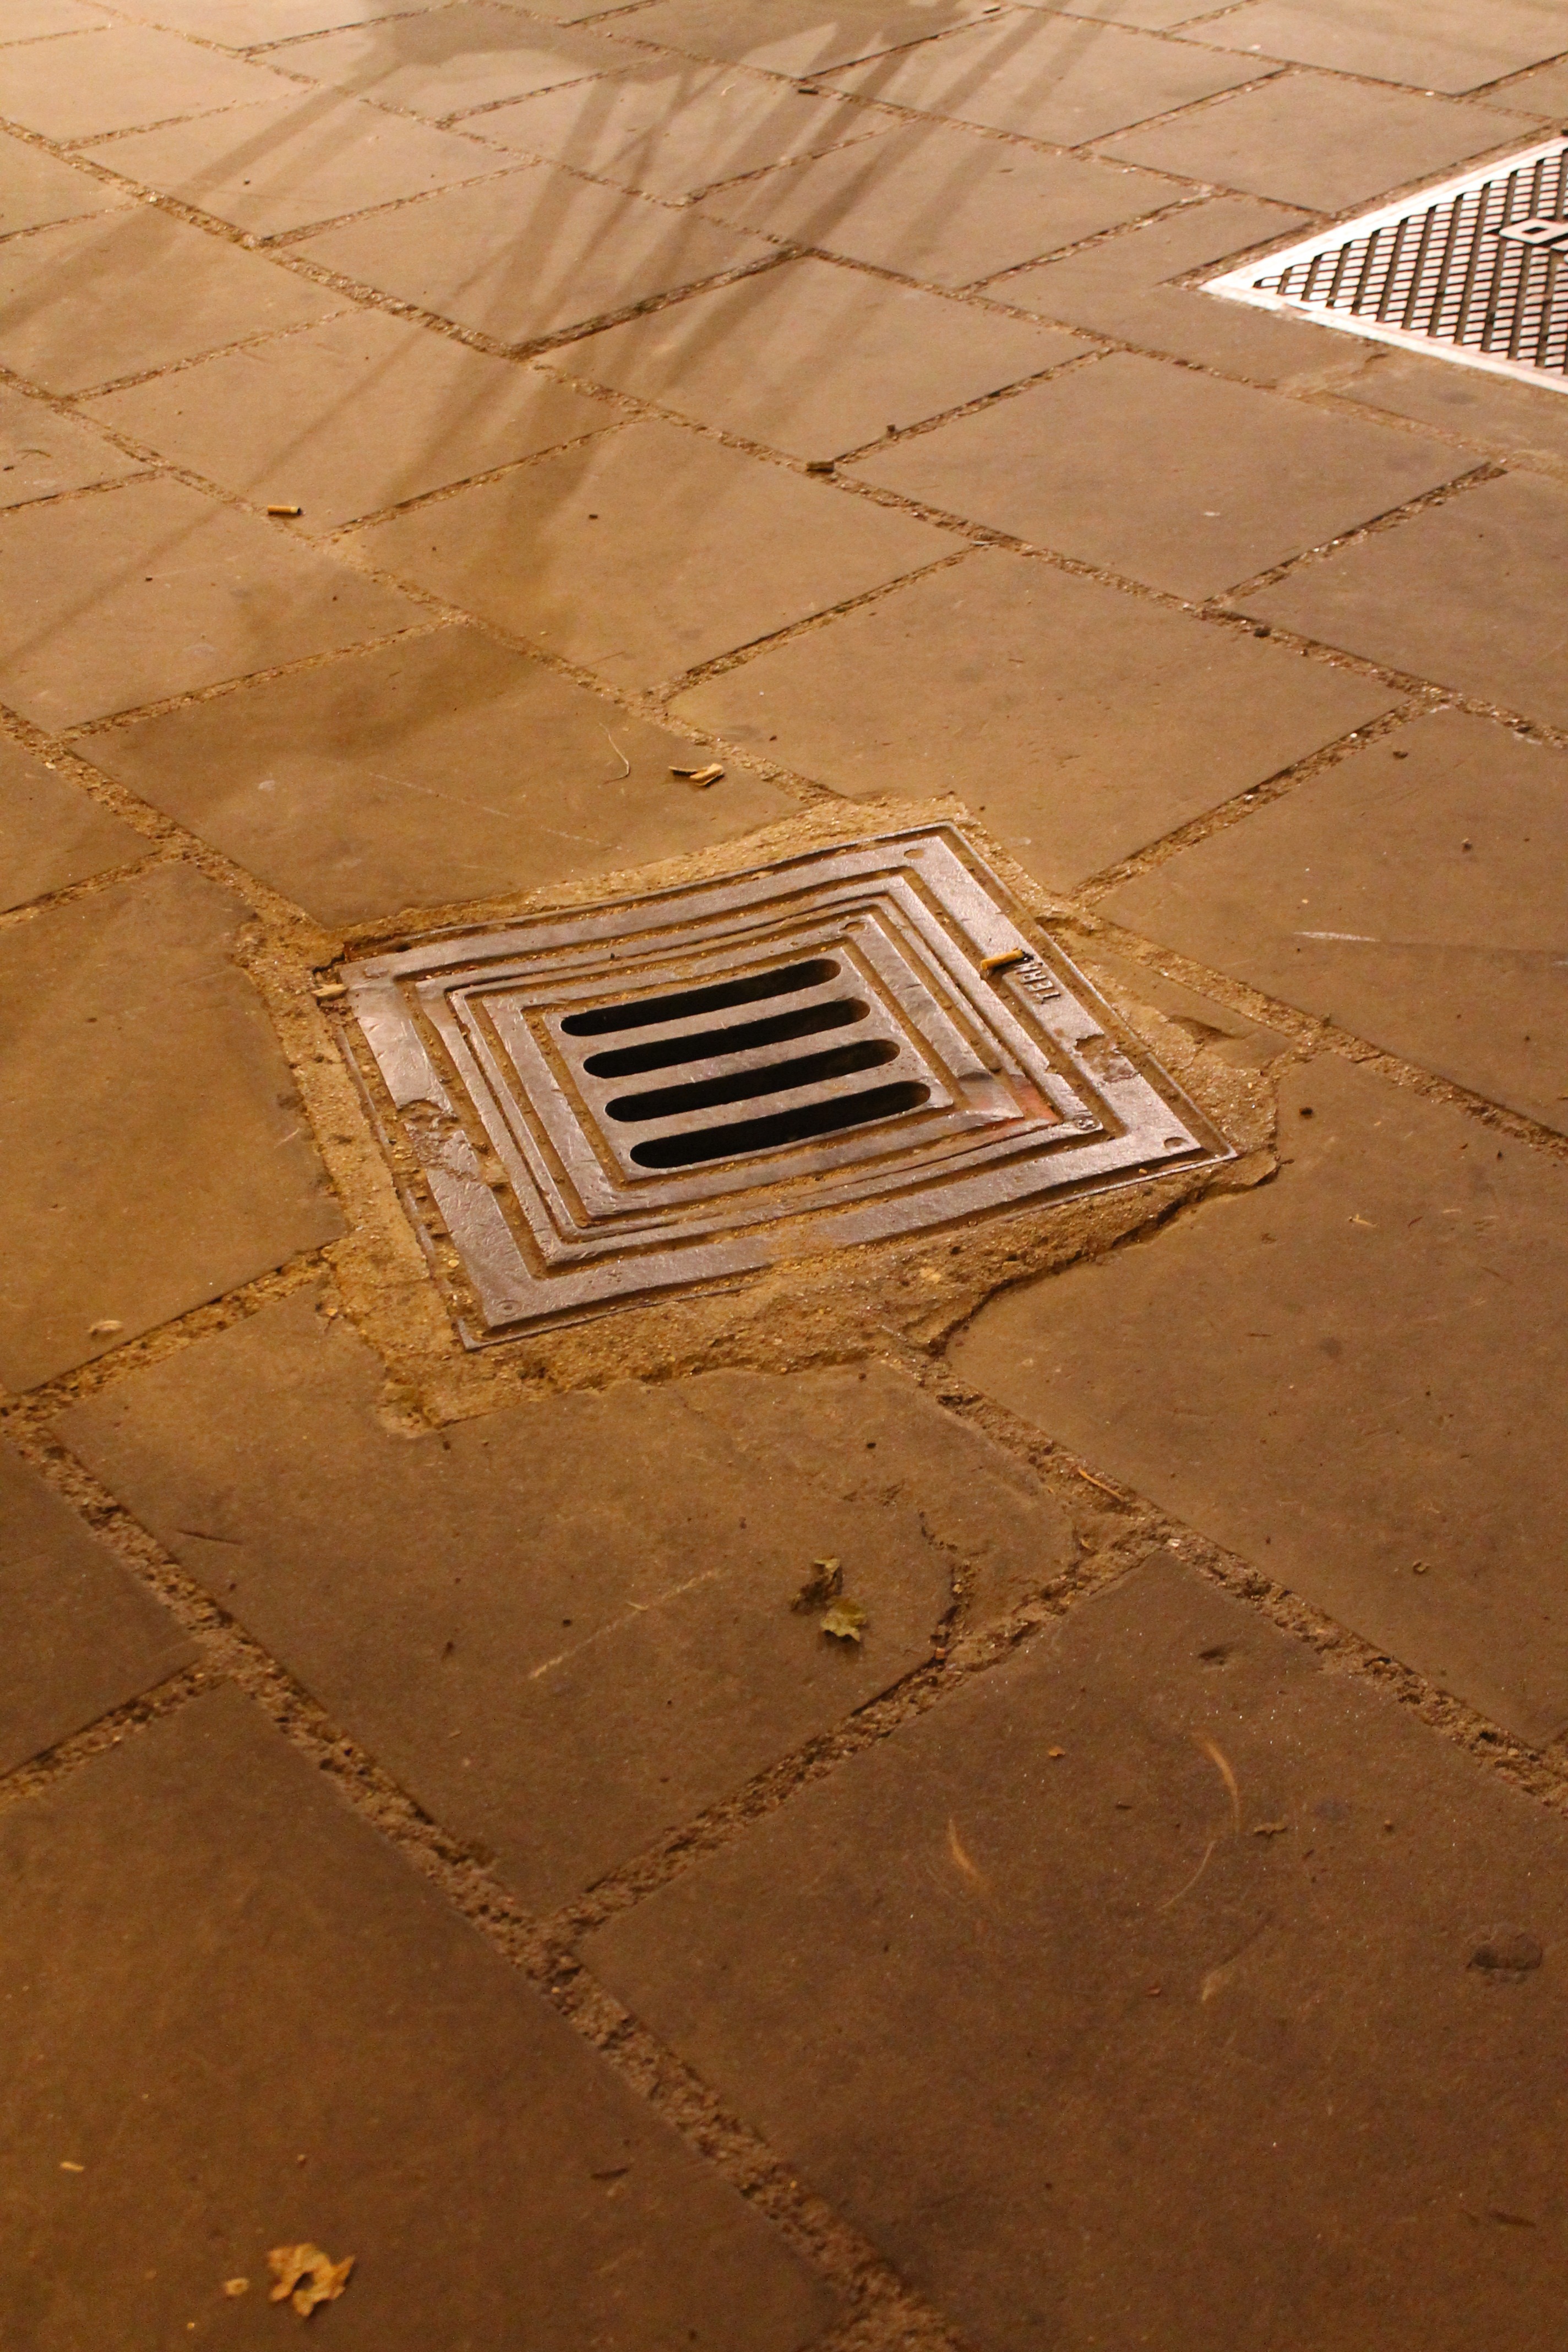
sand, structure, wood, road, hole, floor, wall, ceiling, line, soil, material, stones, temple, drain, manhole, iron, shape, via, flooring, road surface, ancient history